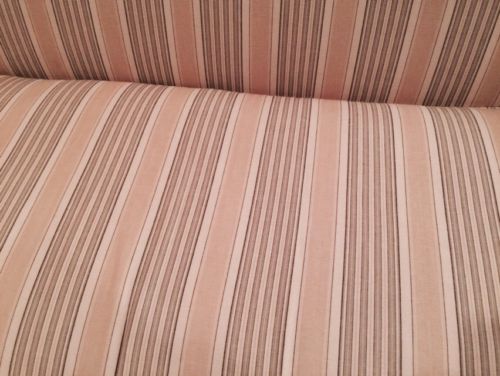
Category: sofa